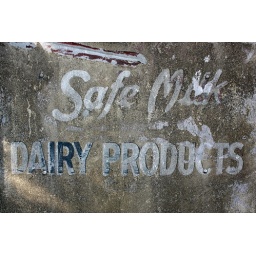
Hand painted sign on the door of an old delivery truck, abandoned at John McLean's autoyard near Acton, Ont.IMG_7024_safe-milk